Mikoyan-Gurevich MiG-17

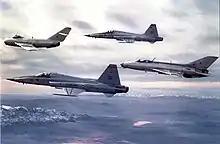
Two 64th Fighter Weapons Squadron F-5s with a 4477th TEF MiG-17 (leading) and MiG-21 (trailing) in 1979. Note the Tactical Air Command badge applied to the vertical fin of the MiG-21 on the right.

The Egyptian Air Force received its first MiG-17s in 1956, deploying them against the Israeli invasion of the Sinai during the early stages of the Suez Crisis. When Britain and France launched air attacks against Egyptian air bases on 1 November 1956, Egyptian president Gamal Abdel Nasser ordered the Egyptian Air Force not to oppose the Anglo-French air strikes, and where possible to evacuate its aircraft to Syria or Saudi Arabia, so while Egypt lost large numbers of aircraft, including MiG-17s, losses of pilots were relatively low. The losses were quickly replaced after the end of the war, and by June 1957 Egypt had about 100 MiG-17s. Syria also operated the MiG-17, receiving 60 MiG-17Fs in 1957. The two air forces gradually switched the MiG-17 to ground-attack duties in the early 1960s, as the MiG-21 supplanted it in the interceptor role. From 1962, Egyptian forces became involved in the North Yemen Civil War, supporting the republican government, with Egyptian MiG-17s flying ground attack operations.